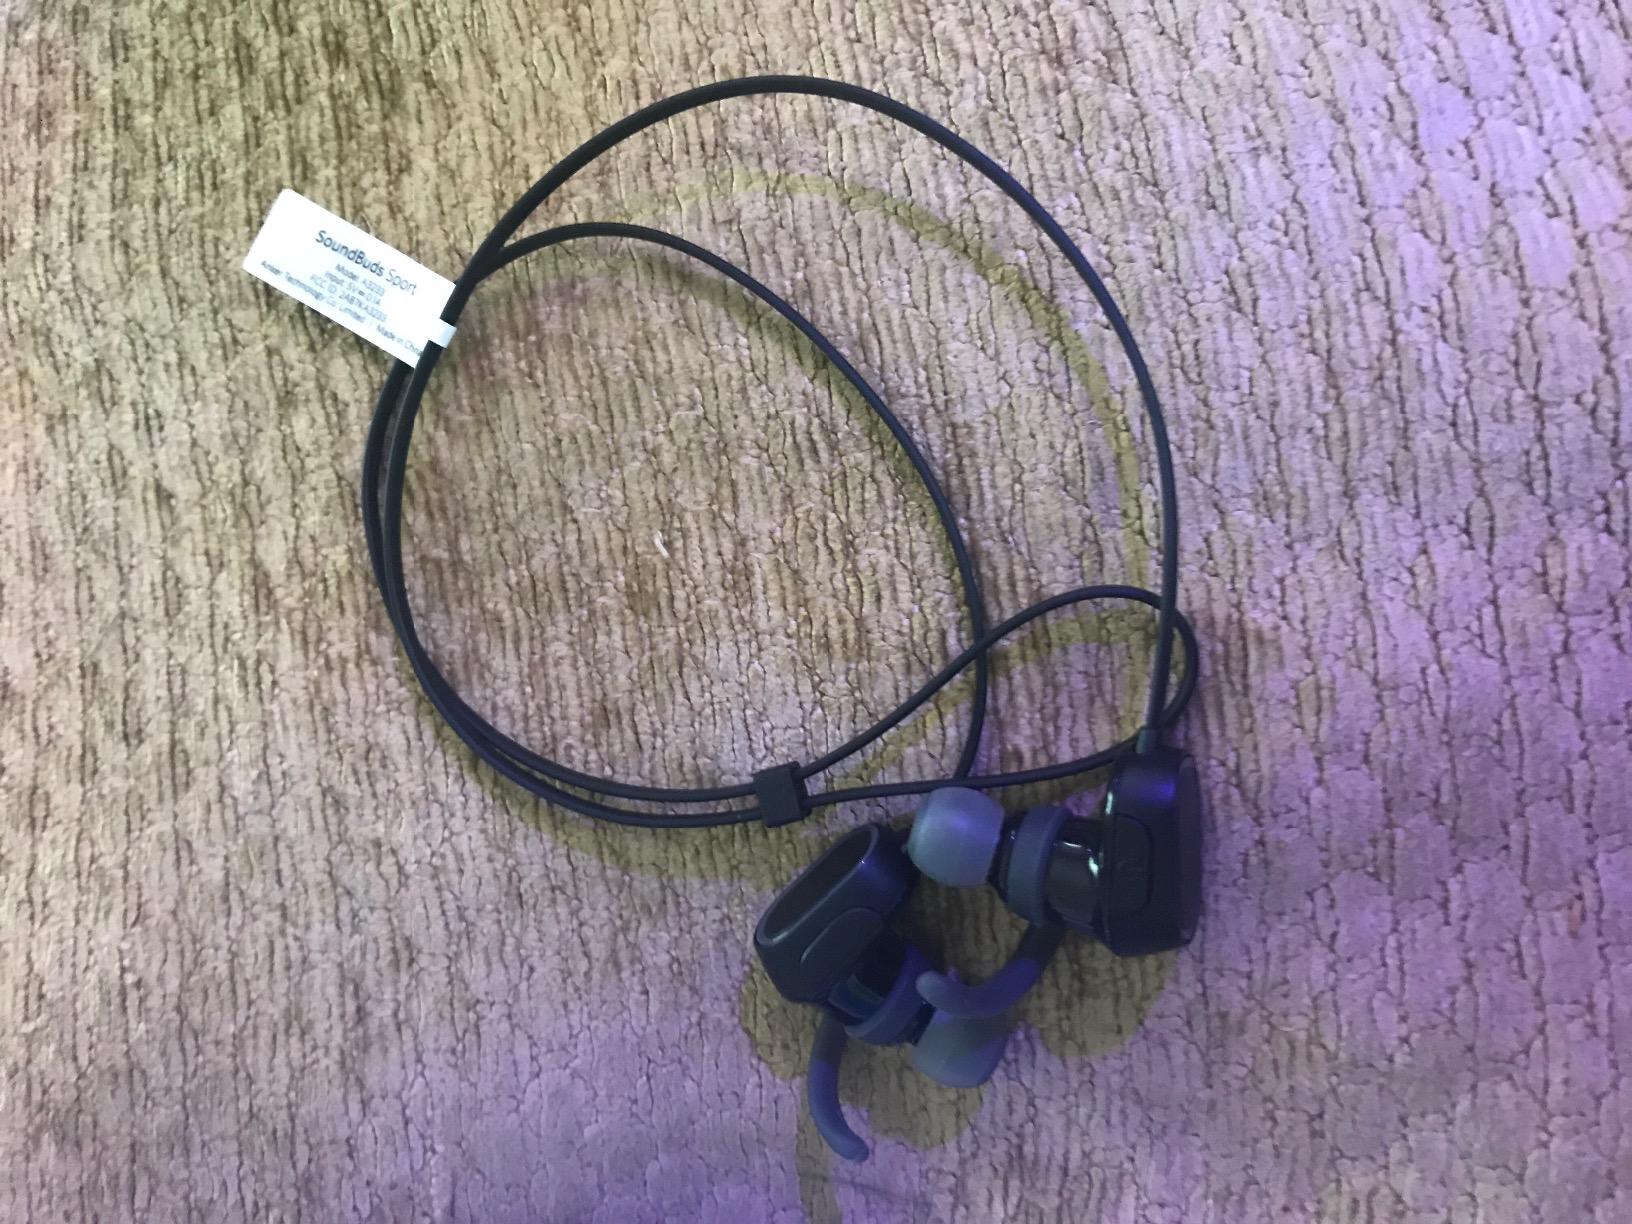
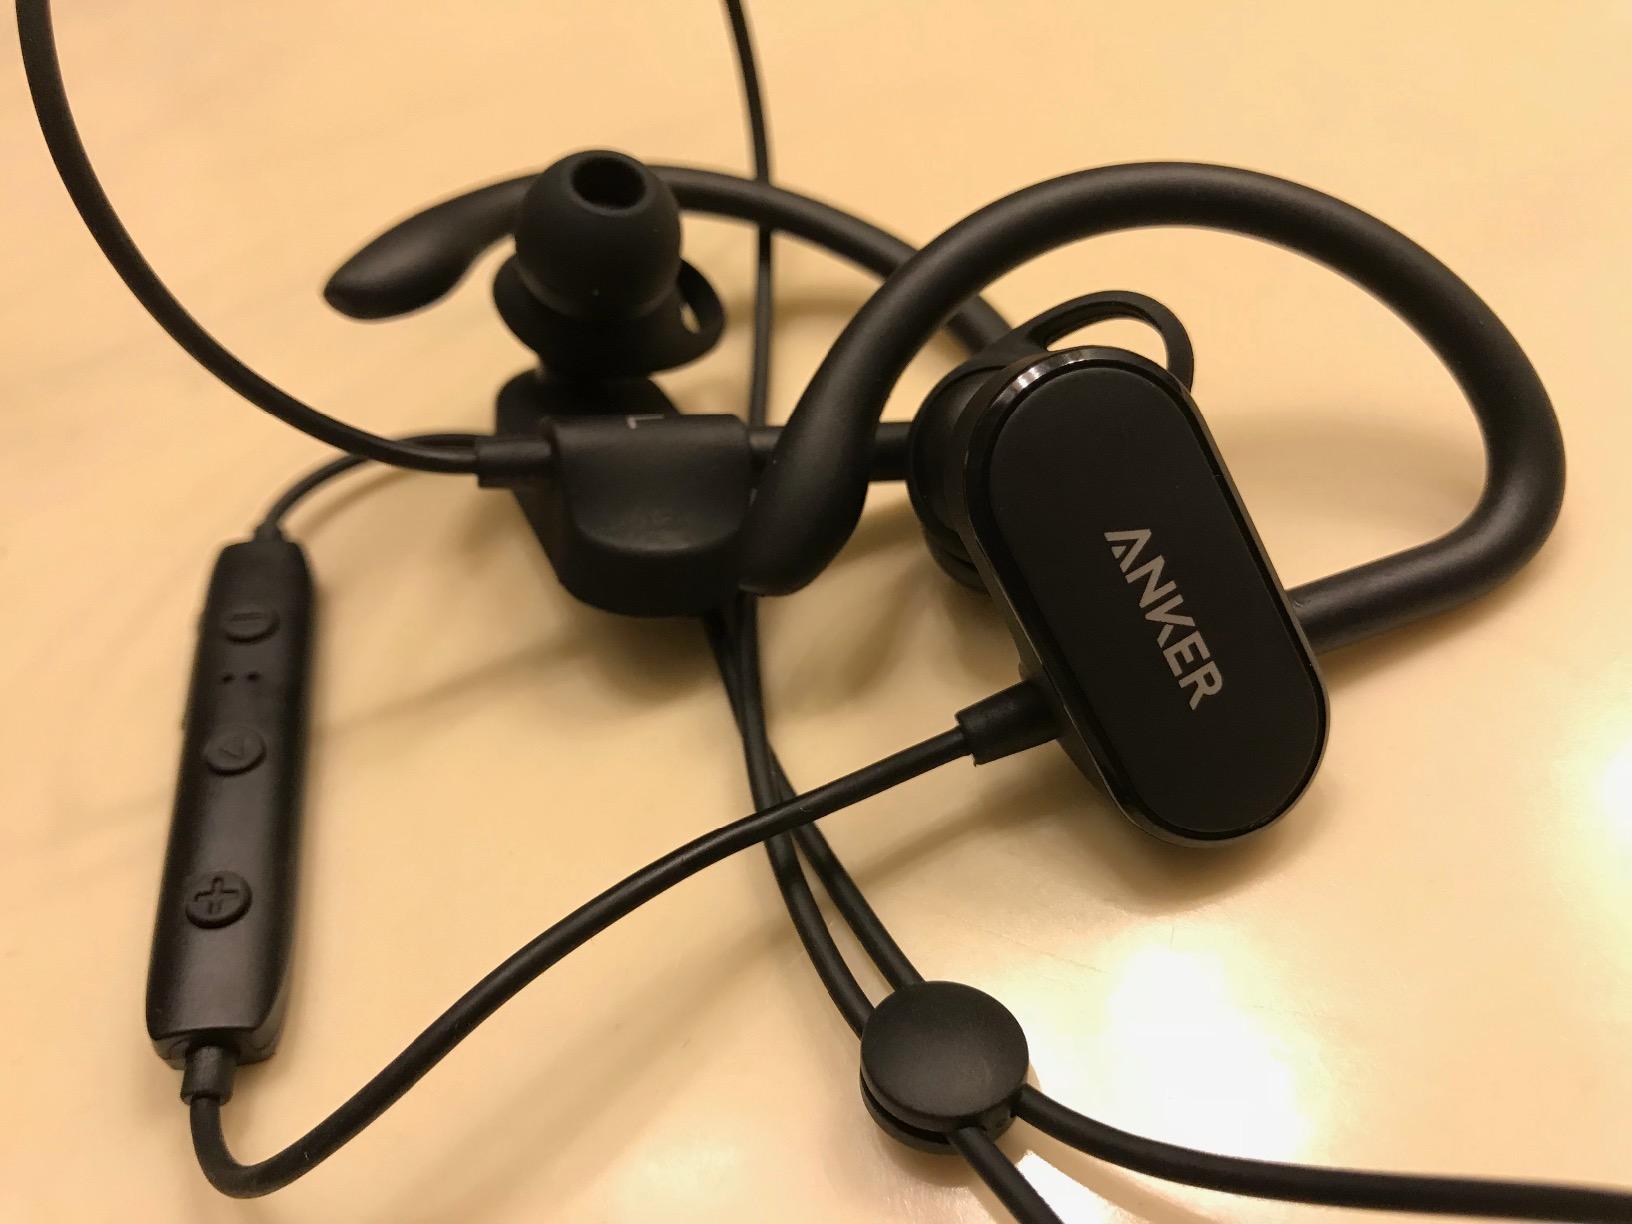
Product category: headphones
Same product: no